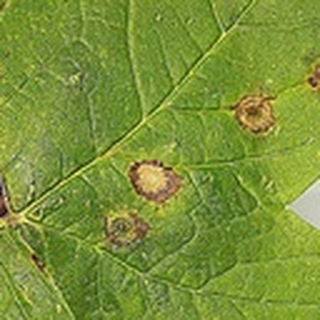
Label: cotton_target_spot